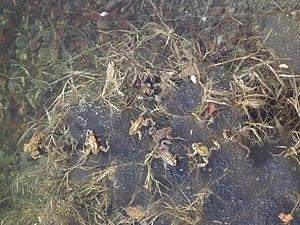
Crapauds au lac du Ballon Source: photo perso Rémi Stosskopf
Le lac du Ballon est un lac naturel du versant alsacien des Vosges dans le Florival situé au pied du Grand Ballon dans un cirque de hautes montagnes. Son émissaire est le Belchenseebach, un affluent de la Lauch.